Question: Please indicate a possible affordance area of the book that can be used for reading
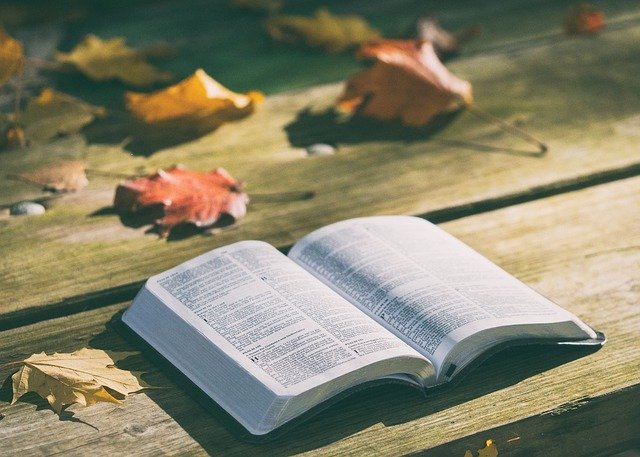
Answer: [107, 207.5, 612, 442.5]